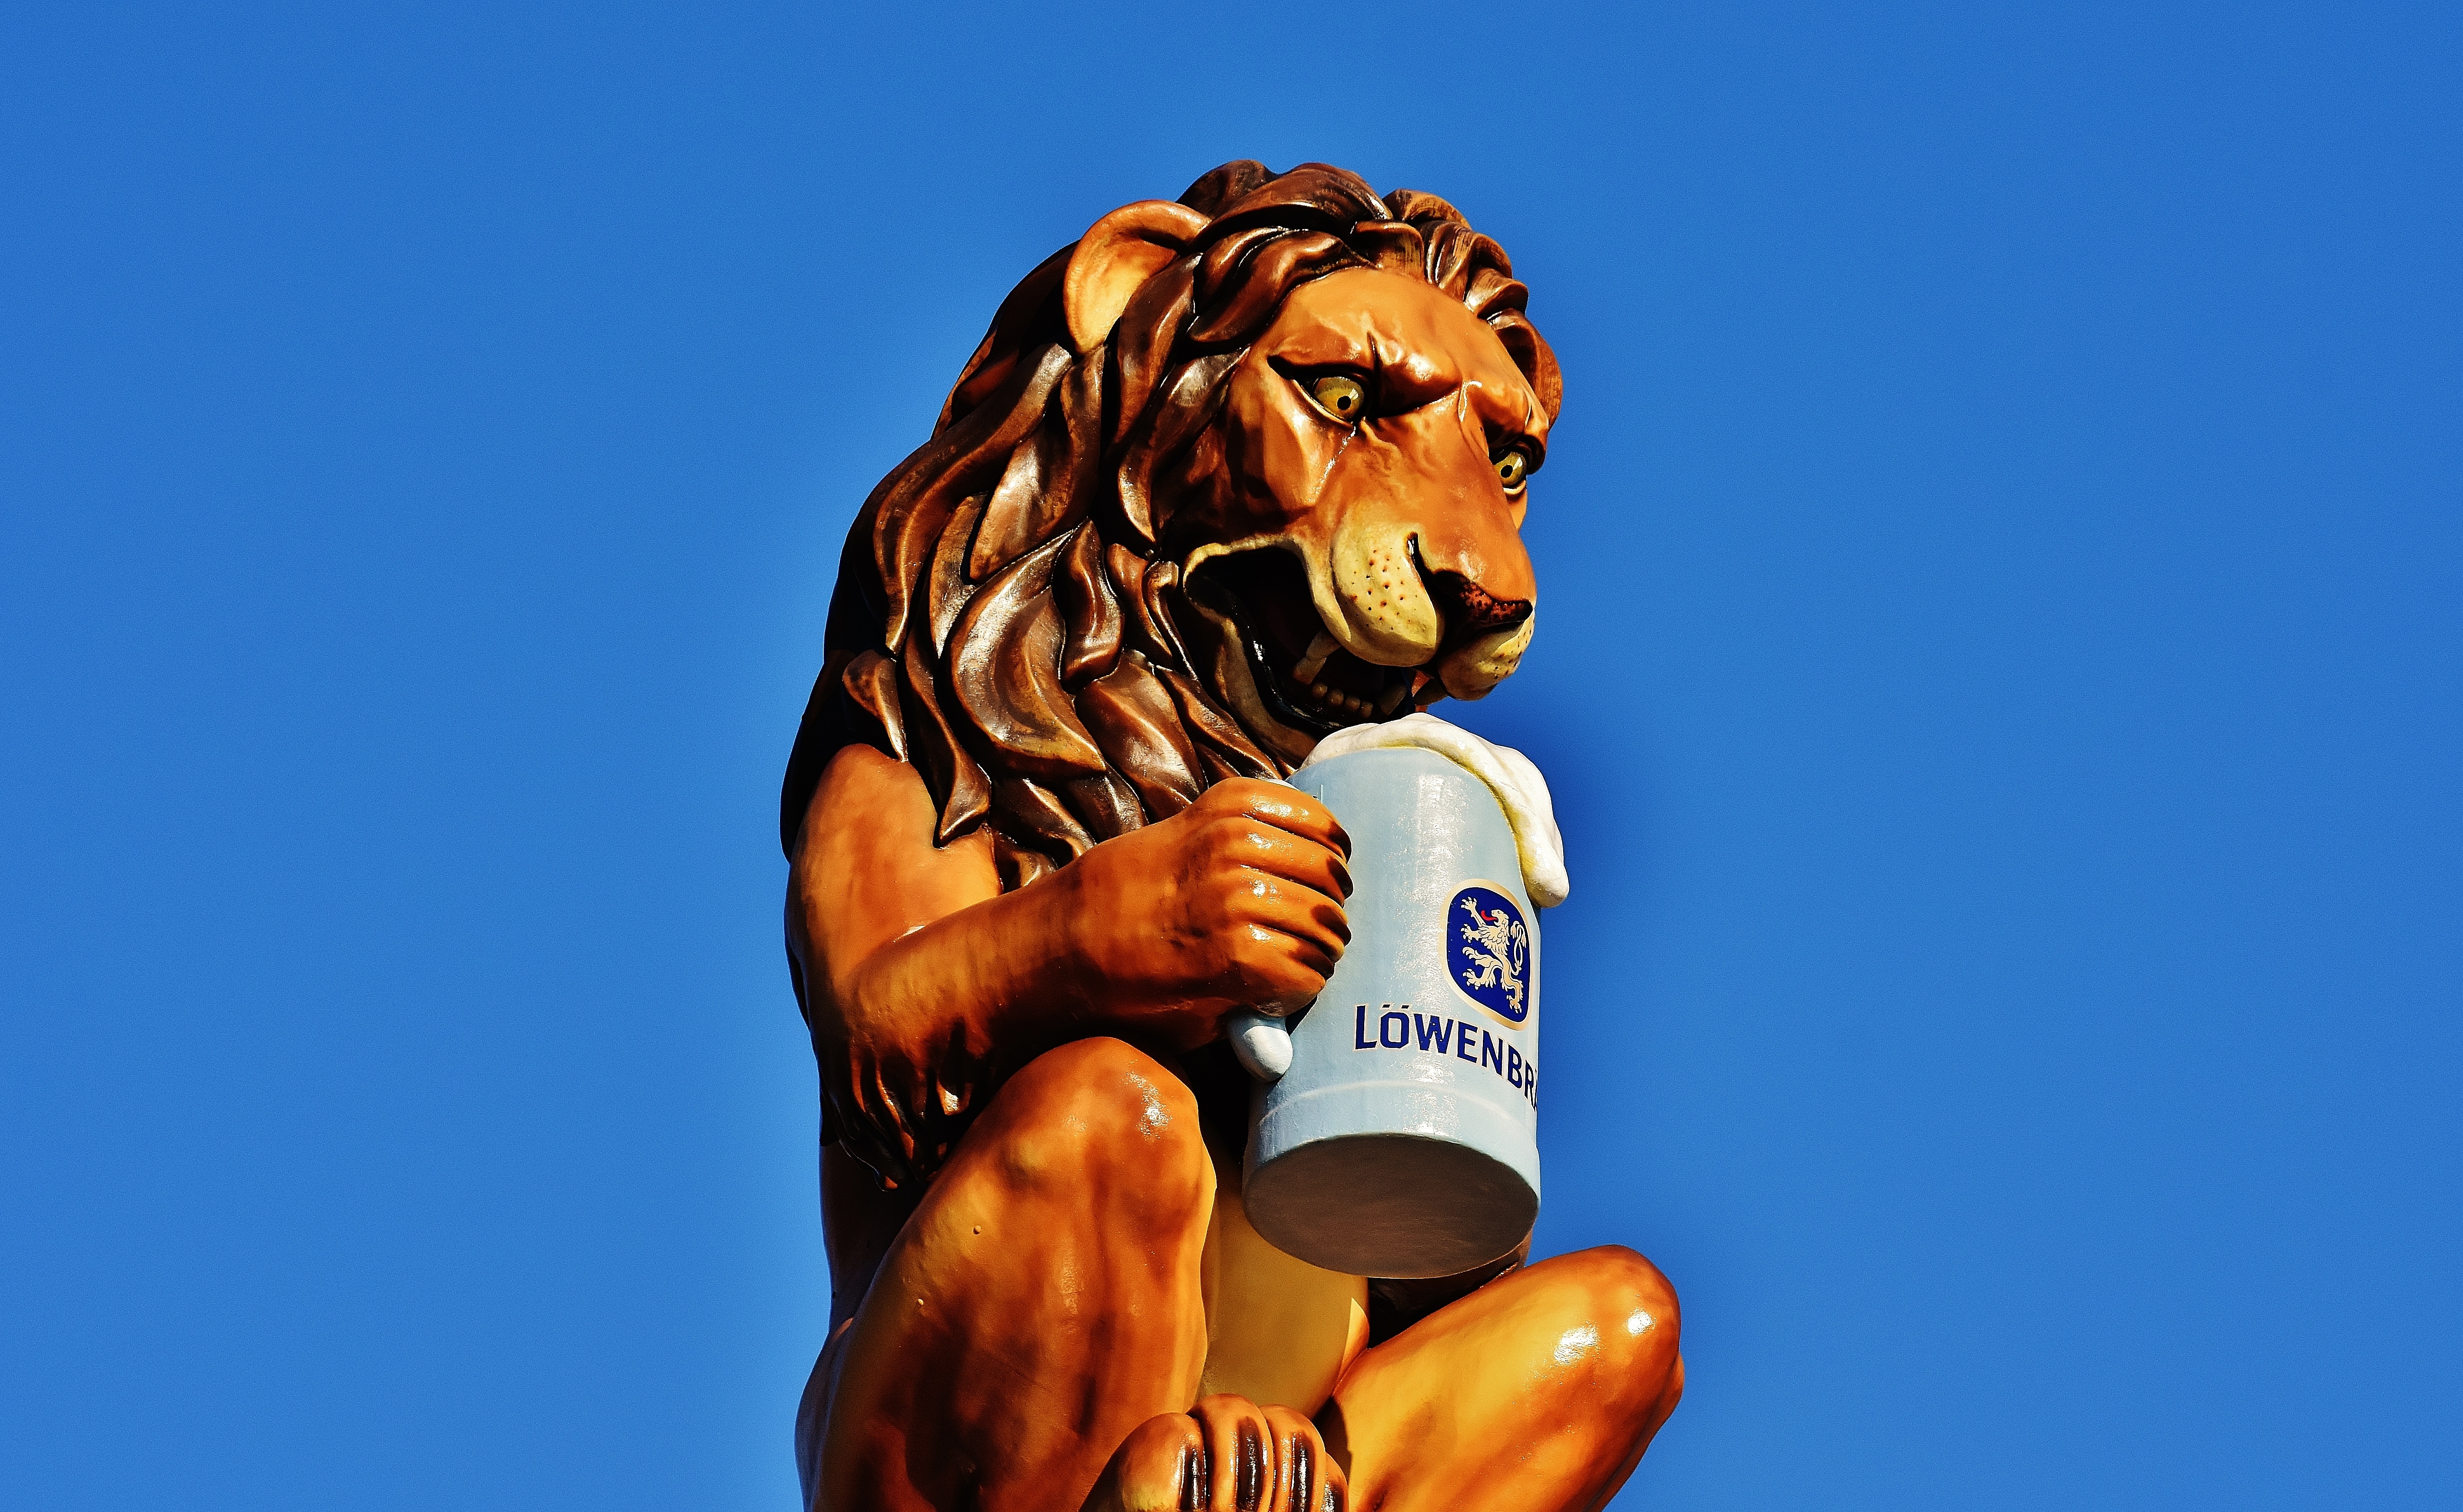
lion, muscle, beer, bavaria, tradition, gastronomy, munich, oktoberfest, brewery, folk festival, traditionally, beer garden, l wenbr u